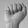
ASL letter: A